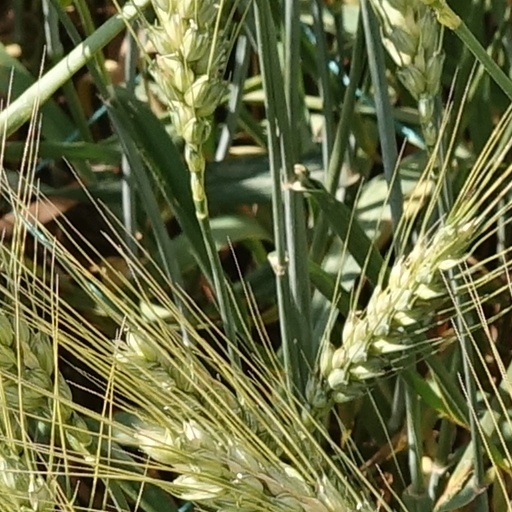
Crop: wheat